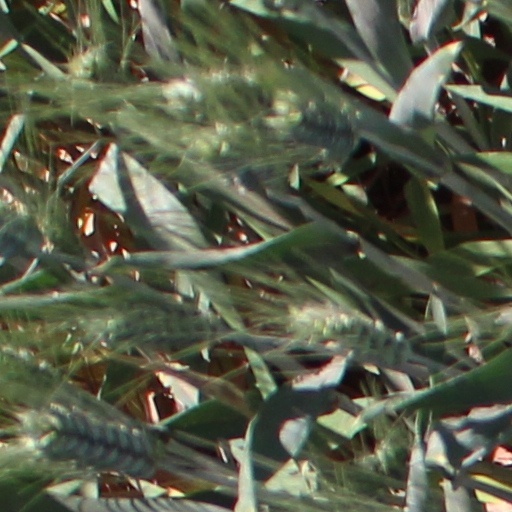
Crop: wheat